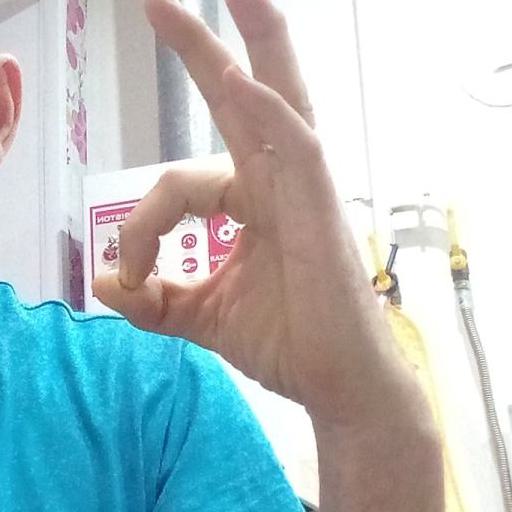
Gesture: ok